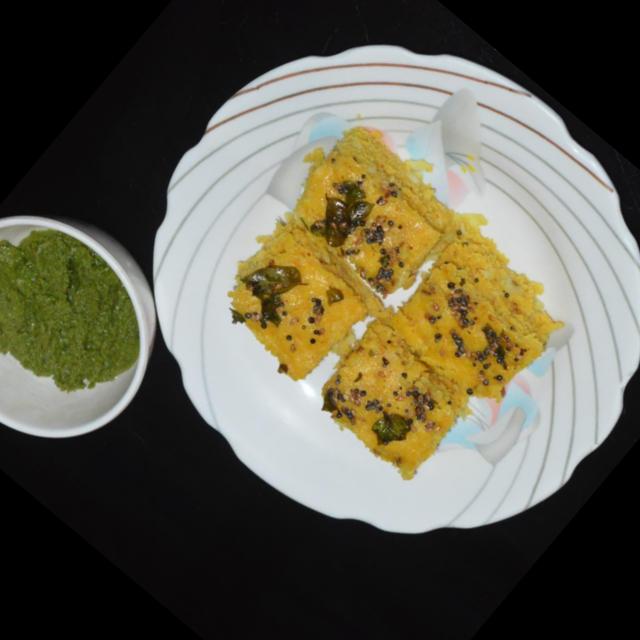
Dish: dhokla